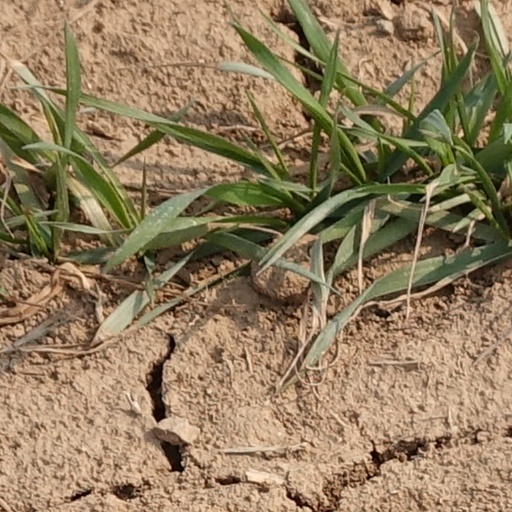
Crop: wheat